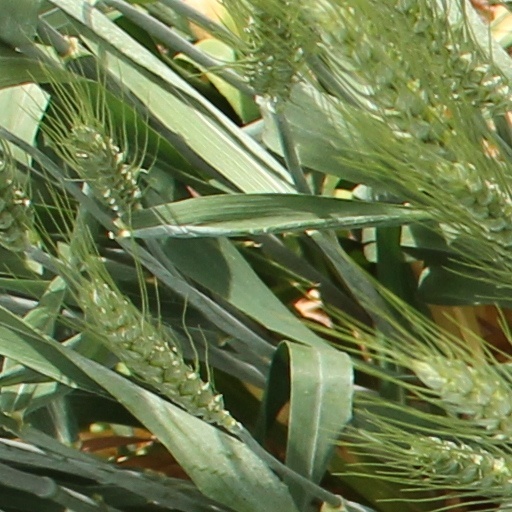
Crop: wheat